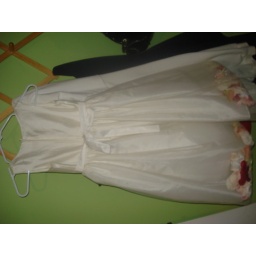
This is just the flower girl dress by itself. (Also turned, sorry :))